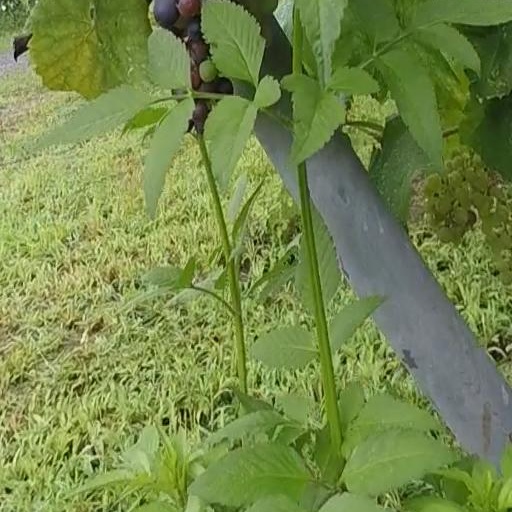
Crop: grape